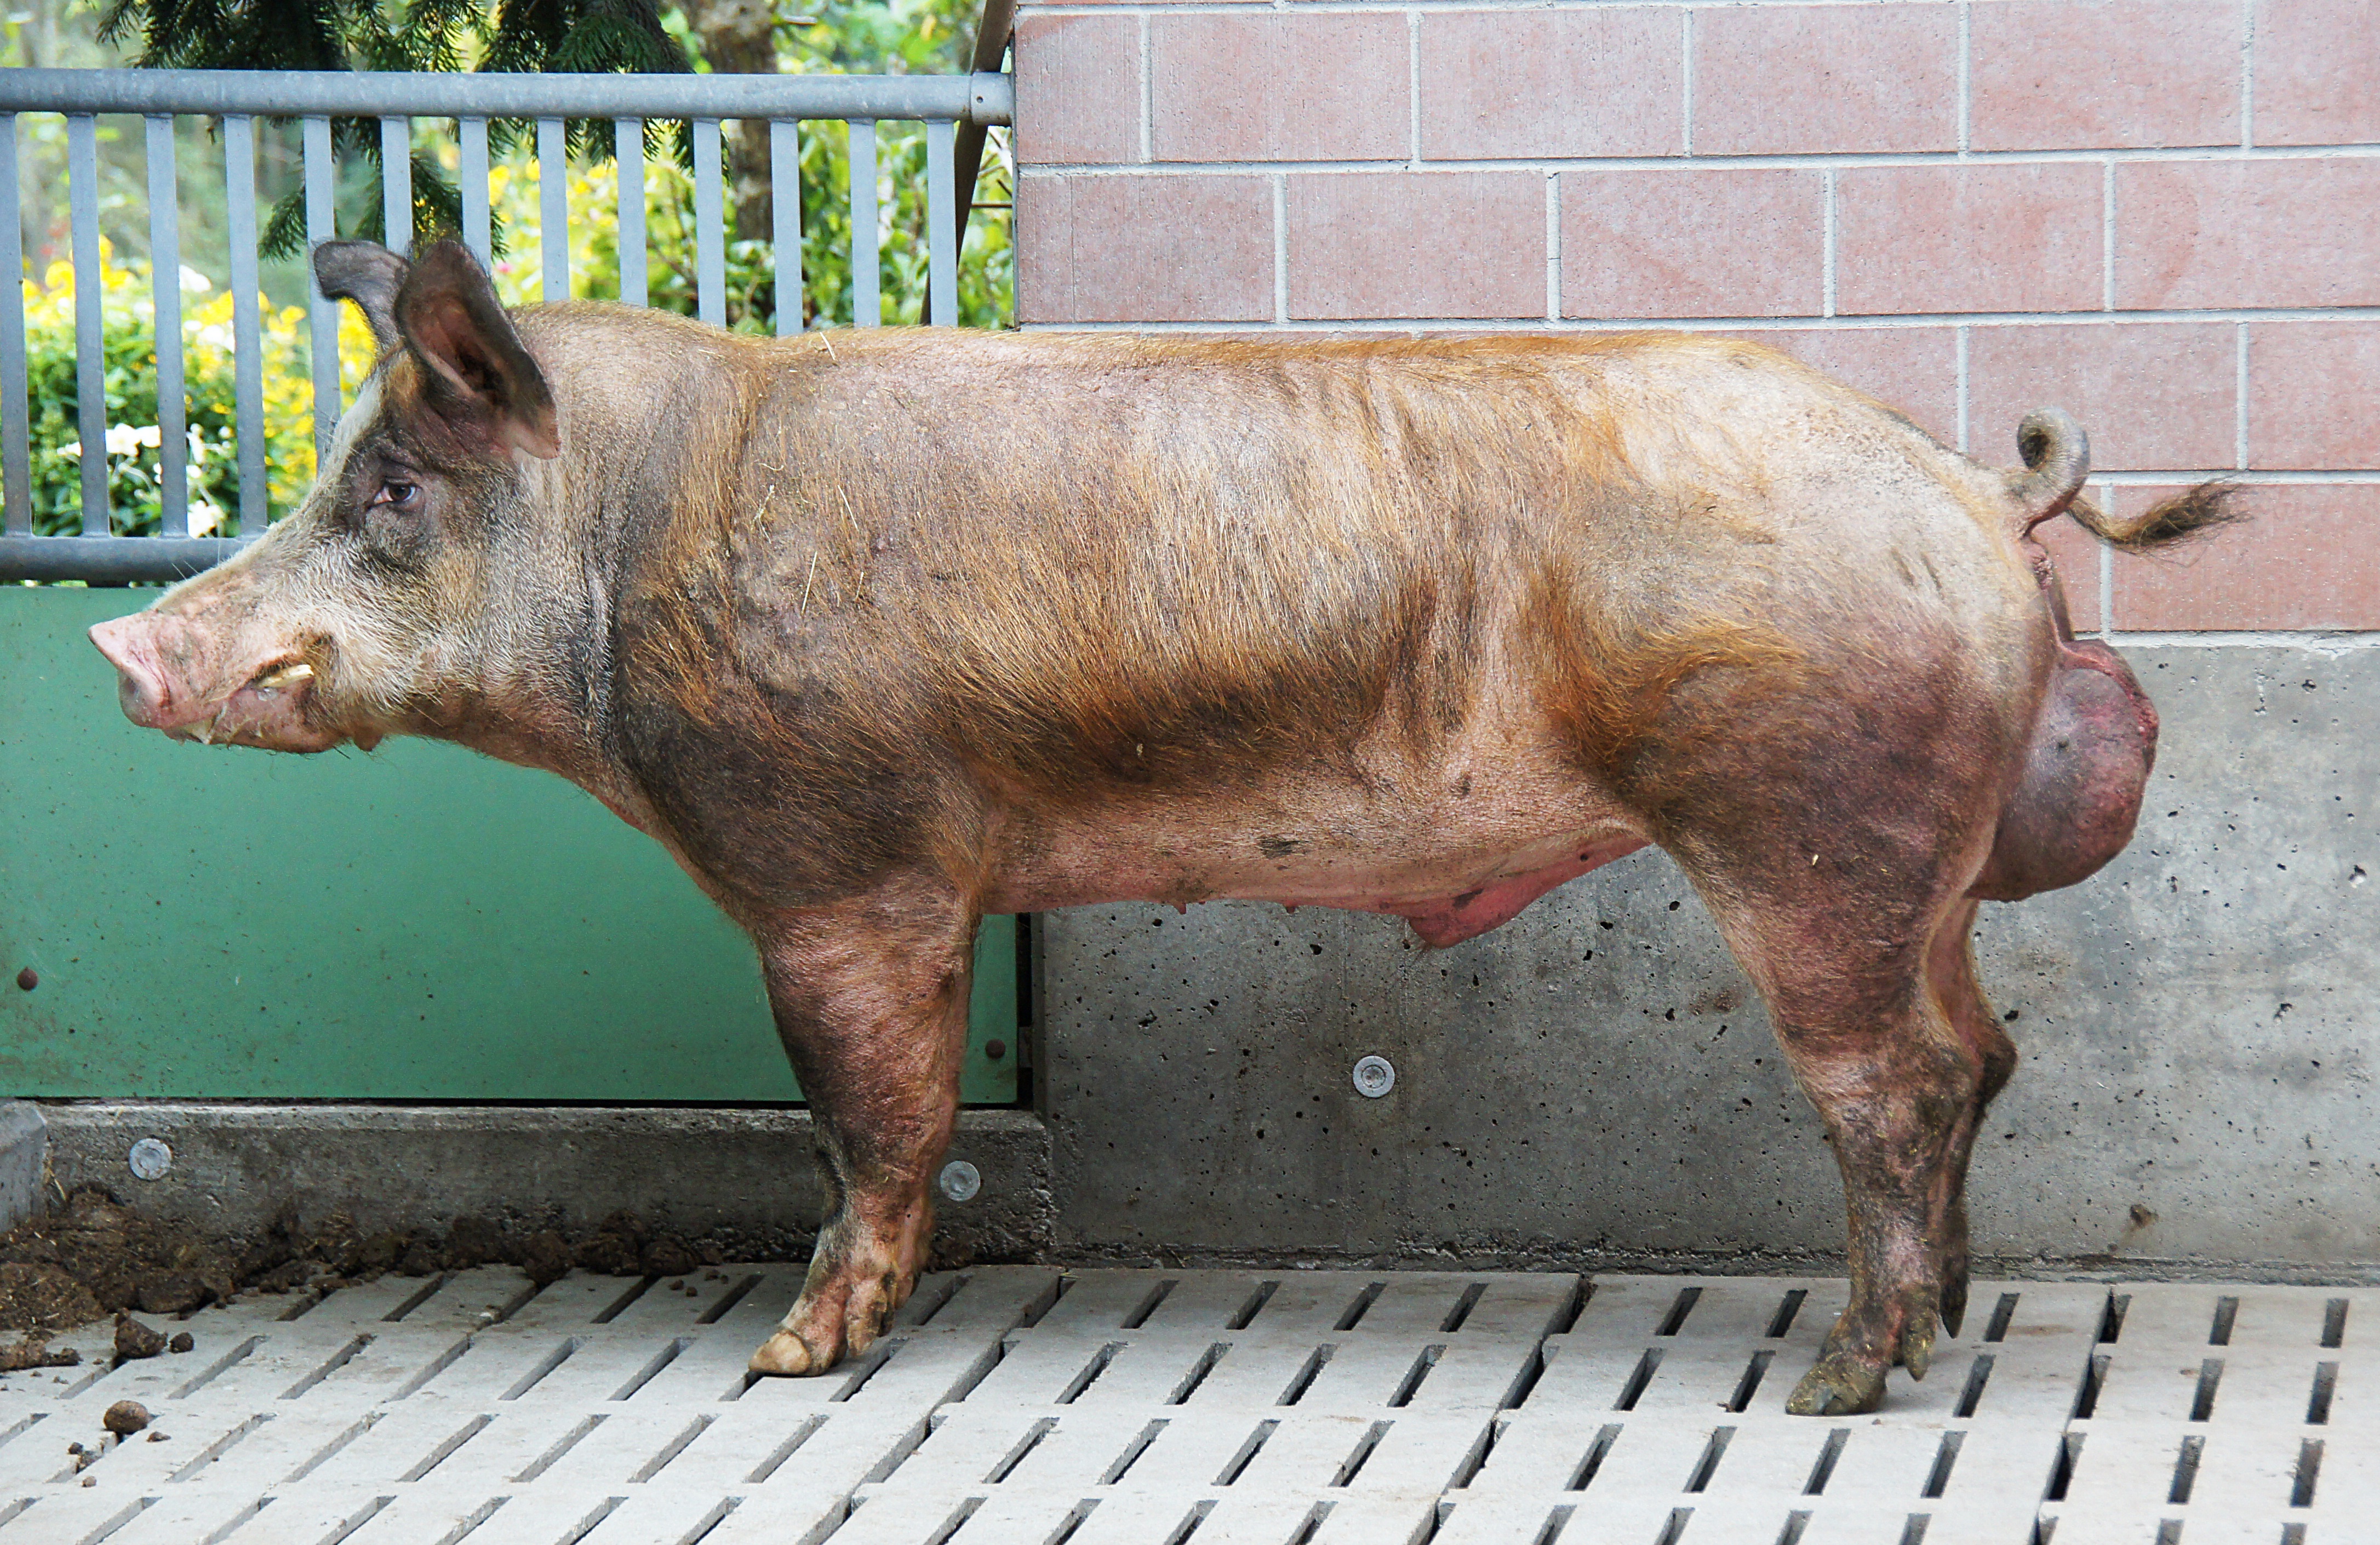
farm, mammal, agriculture, fauna, boar, sow, vertebrate, pig, breeding, domestic pig, pig like mammal, breeding boars